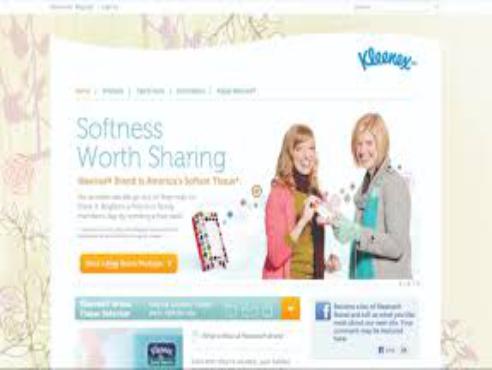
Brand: kleenex
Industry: Necessities